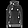
Label: Pullover